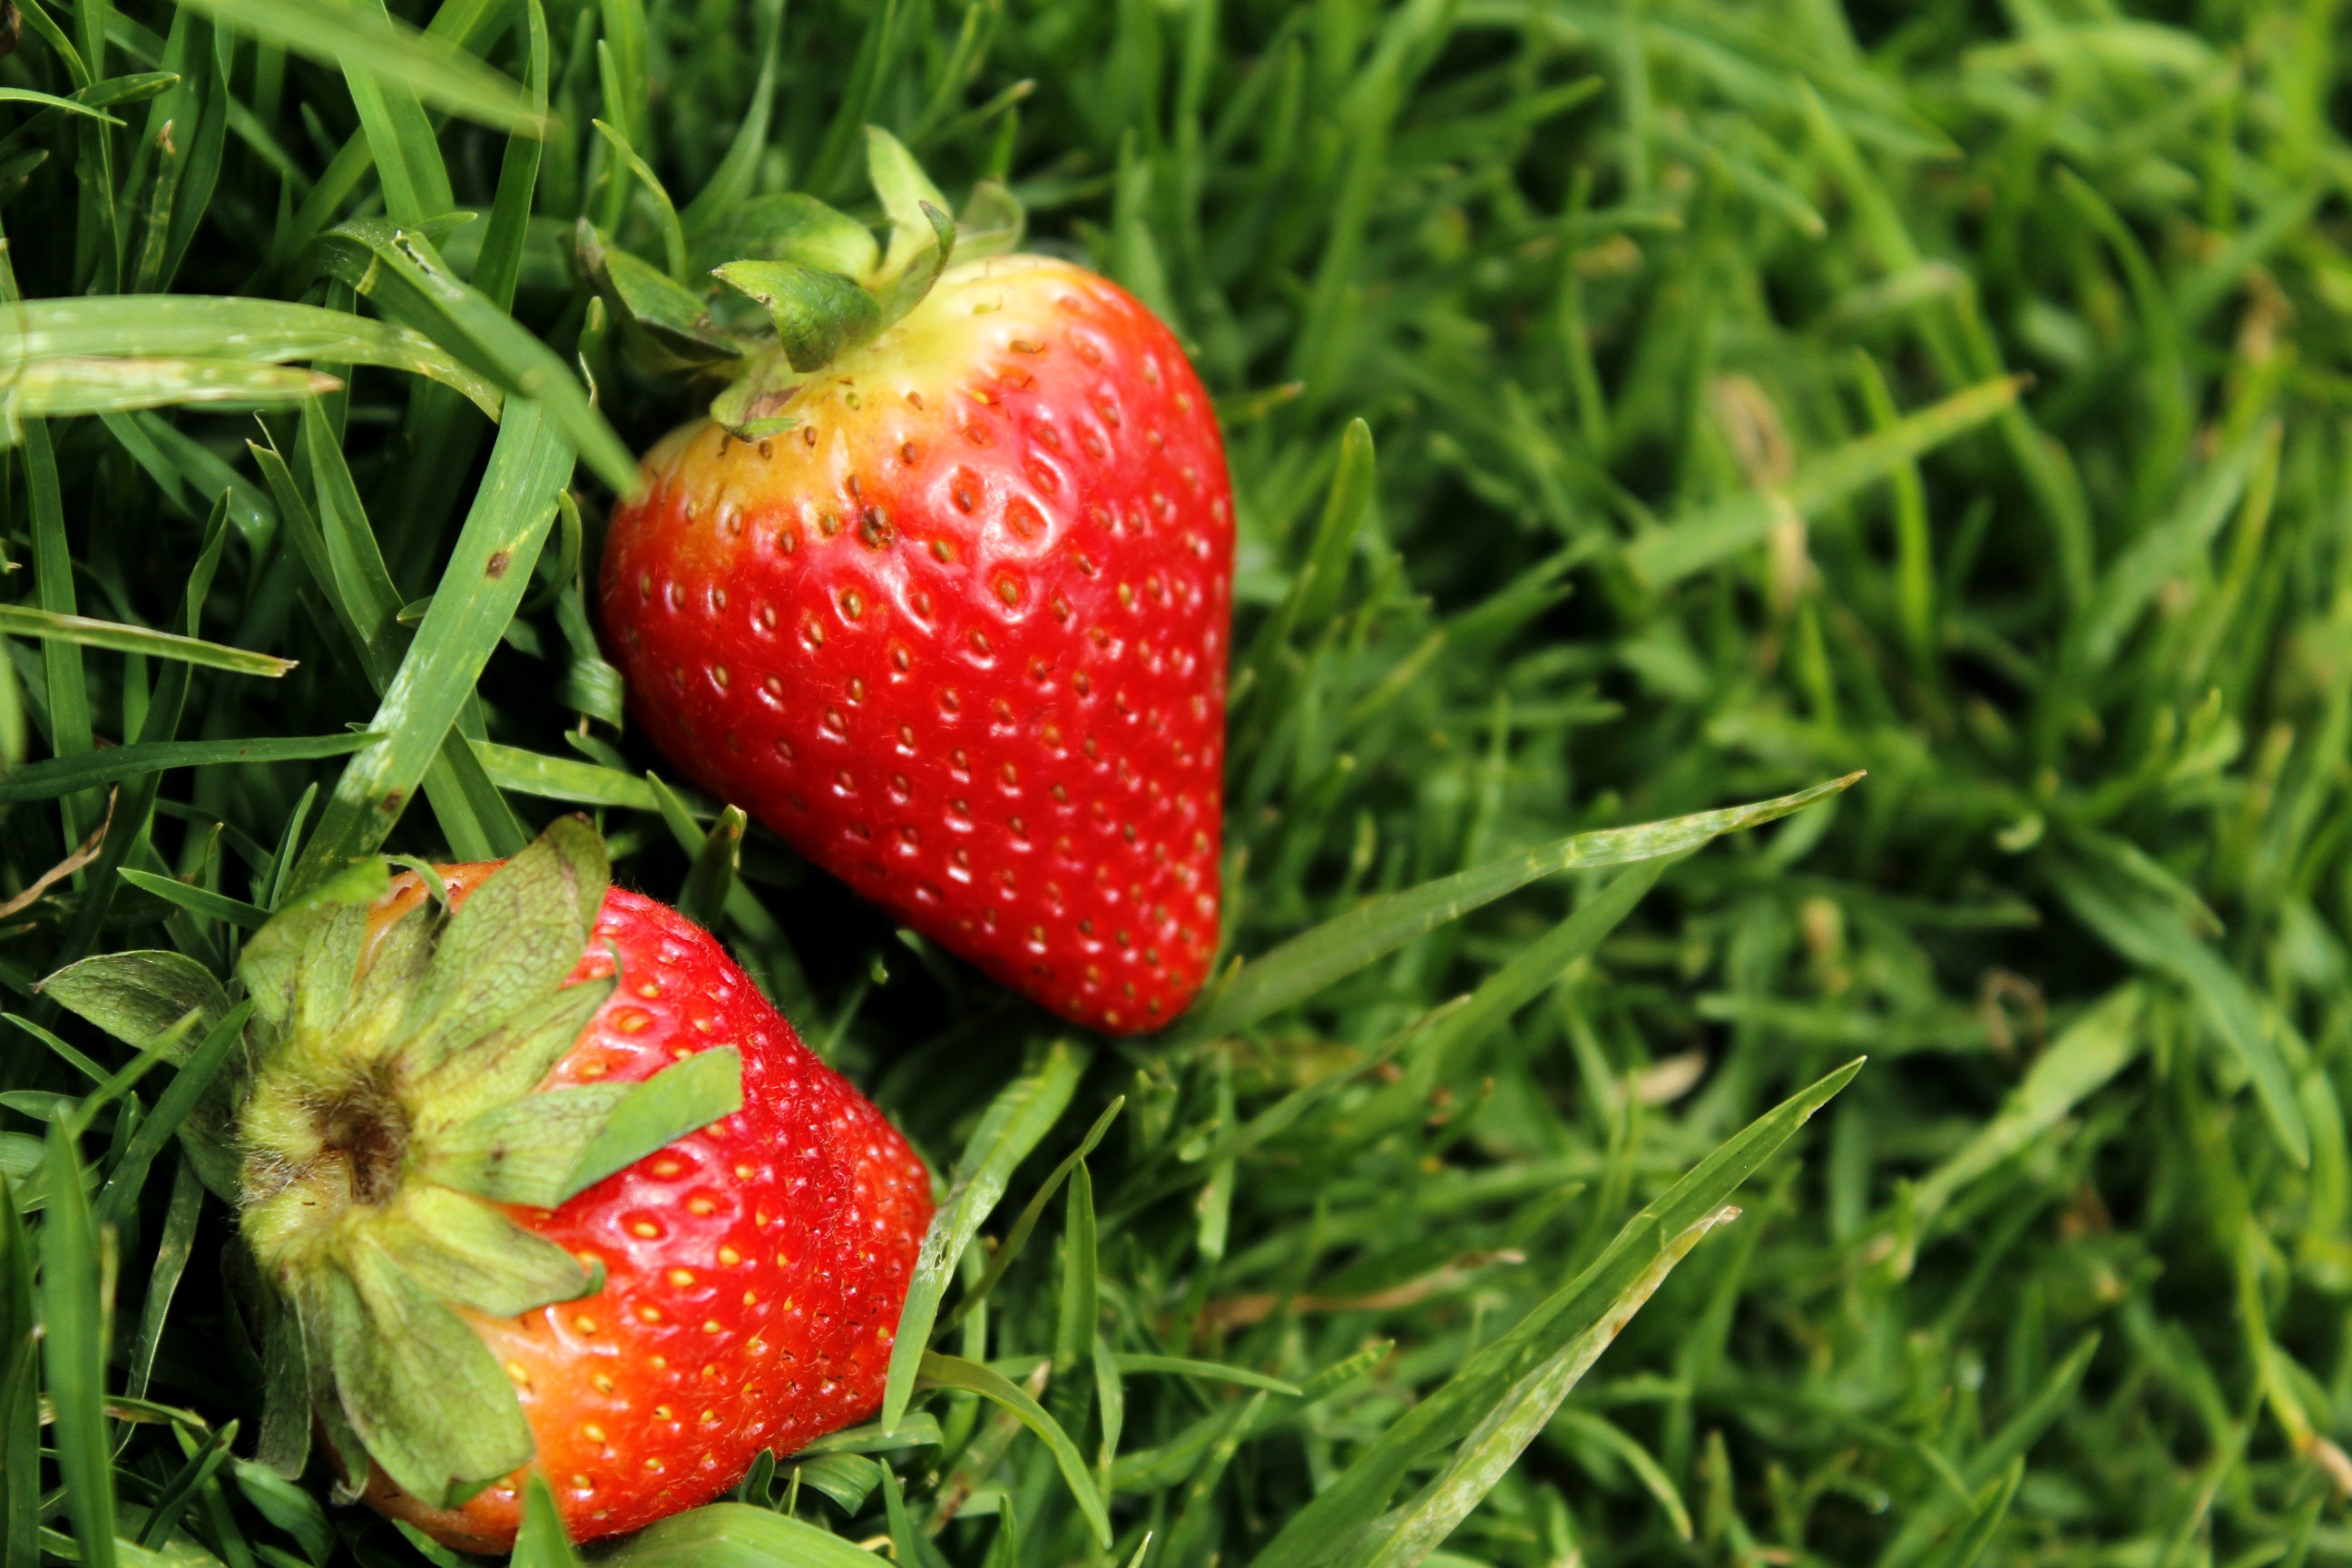
strawberry, strawberries, plant, fruit, food, produce, flower, land plant, flowering plant